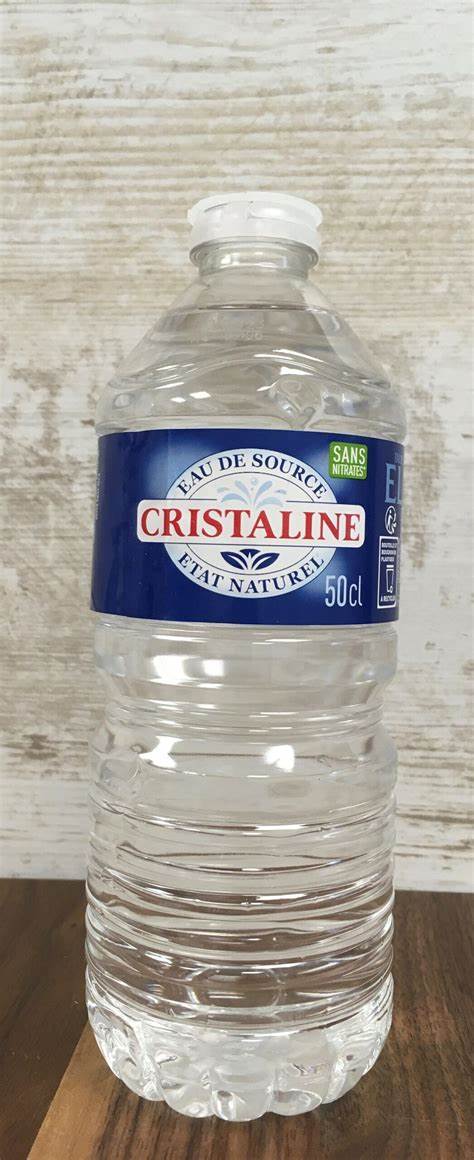
Waste category: plastic